Tyrannosauroidea

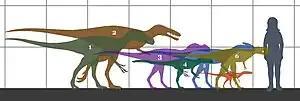
Size of some small genera, compared to a human.

Tyrannosauroids varied widely in size, although there was a general trend towards increasing size over time. Early tyrannosauroids were small animals. One specimen of "Dilong", almost fully grown, measured in length, and a fully grown "Guanlong" measured long. Teeth from Lower Cretaceous rocks (140 to 136 million years old) of Hyogo, Japan, appear to have come from an approximately long animal, possibly indicating an early size increase in the lineage. An immature "Eotyrannus" was over in length, and a subadult "Appalachiosaurus" was estimated at more than long, indicating that both genera reached larger sizes. The Late Cretaceous tyrannosaurids ranged from the "Albertosaurus" and "Gorgosaurus" to "Tyrannosaurus", which exceeded in length and may have weighed more than 6,400 kilograms (7 short tons). A 2010 review of the literature concluded that tyrannosaurs were "small- to mid-sized" for their first 80 million years but were "some of the largest terrestrial carnivores to ever live" in their last 20 million years.